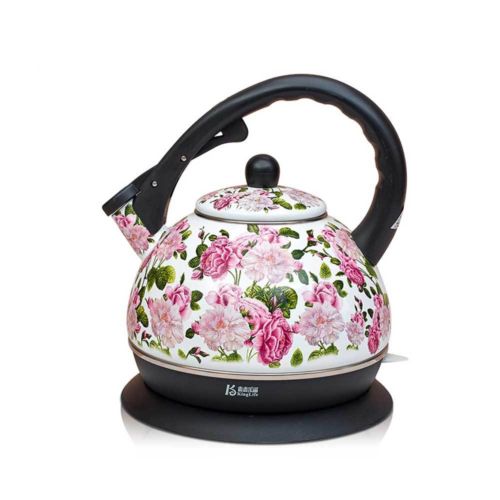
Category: kettle